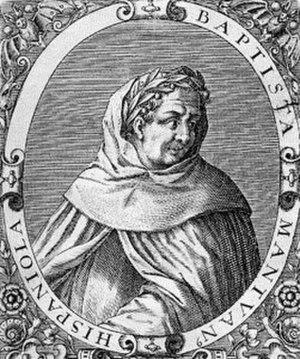
Laurent De Cuyper, en latin Cuperus, est un carme flamand, actif dans les Pays-Bas méridionaux, durant la guerre de Quatre-Vingts Ans.
Baptista Mantuanus, dit en français le Mantouan ou Baptiste de Mantoue est un religieux catholique italien de l'Ordre des Carmes, dont il devient le prieur général. Poète latin parmi les plus réputés de son temps, il est l'auteur de plus de 50 000 vers de poésie latine. Il est considéré comme un des principaux représentants italiens de l'humanisme chrétien.